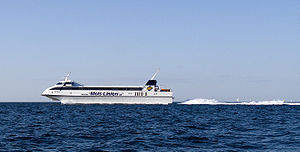
Molslinjen
Molslinjens tidligere katamaranfærge "Mai Mols"
Molslinjen er et dansk rederiselskab, som driver kommerciel færgefart på Kattegat mellem Sjælland og Jylland med Ebeltoft-Odden ruten og Aarhus-Odden ruten, samt i Østersøen mellem Ystad og Rønne, Rønne og Sassnitz, samt Køge og Rønne under navnet Bornholmslinjen.